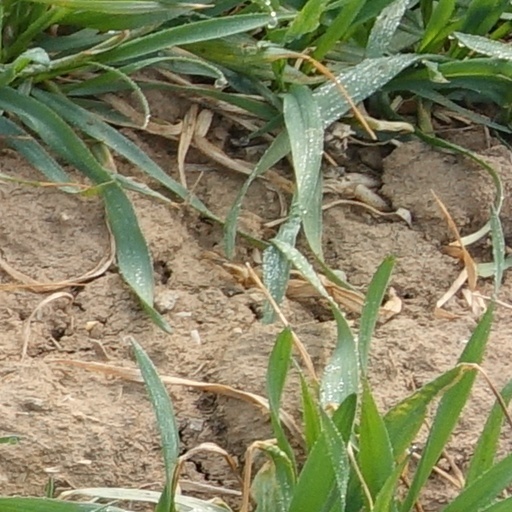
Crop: wheat